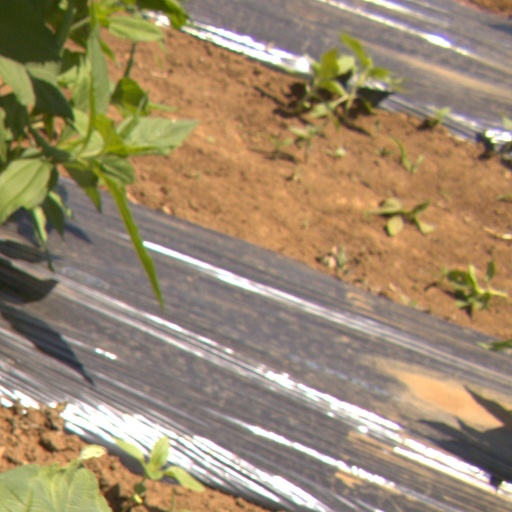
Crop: Jerusalem artichoke